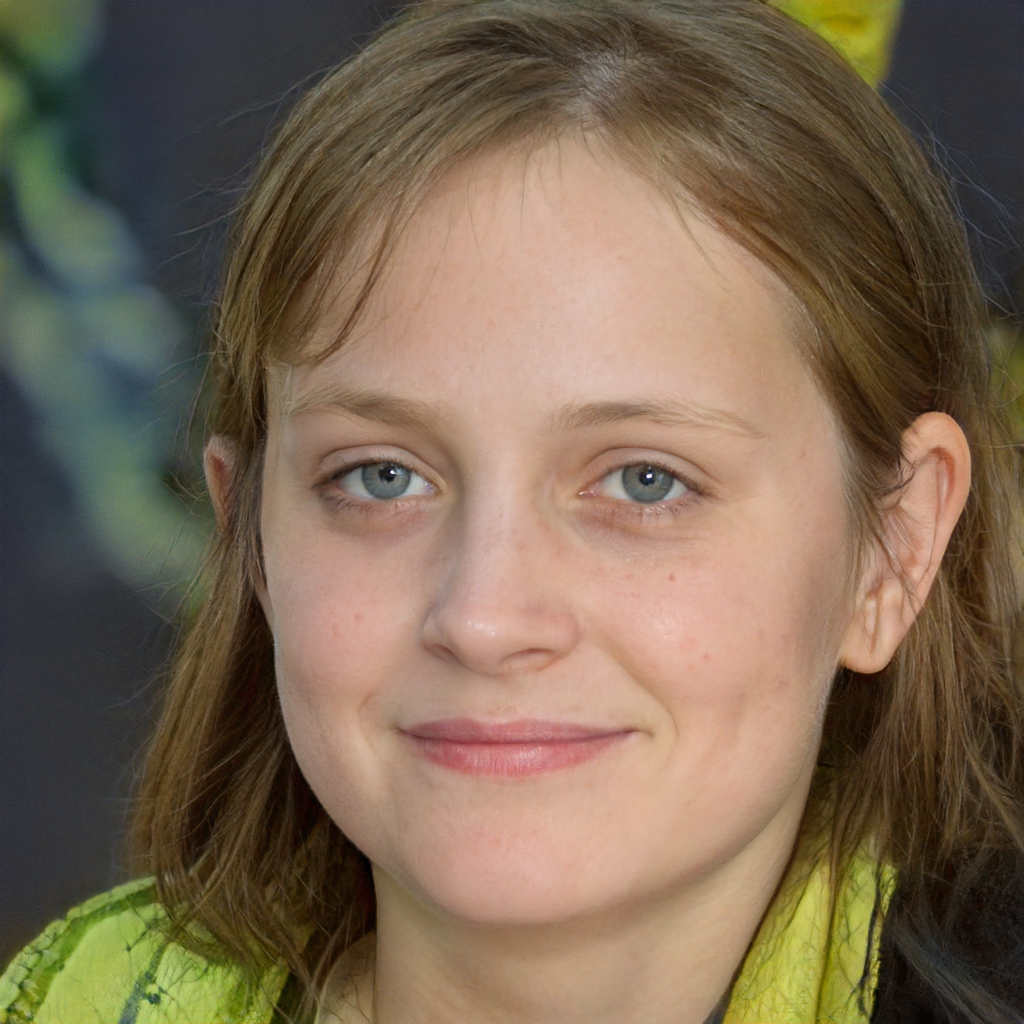
Label: Colored